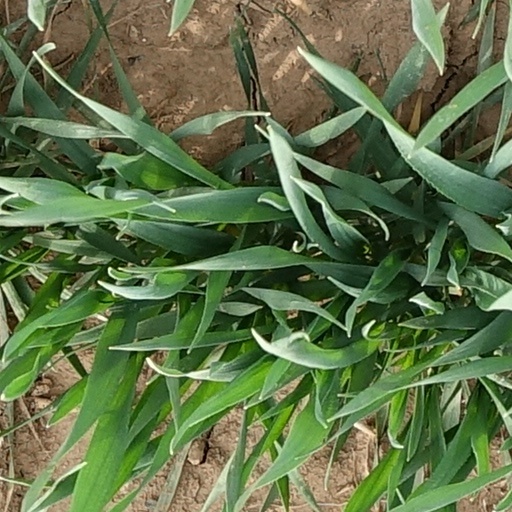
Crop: wheat